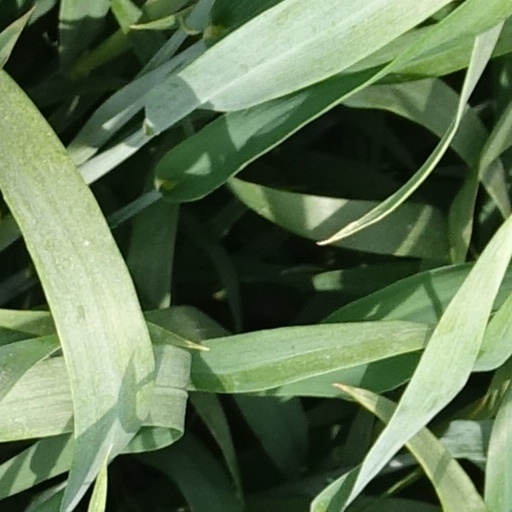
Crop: wheat